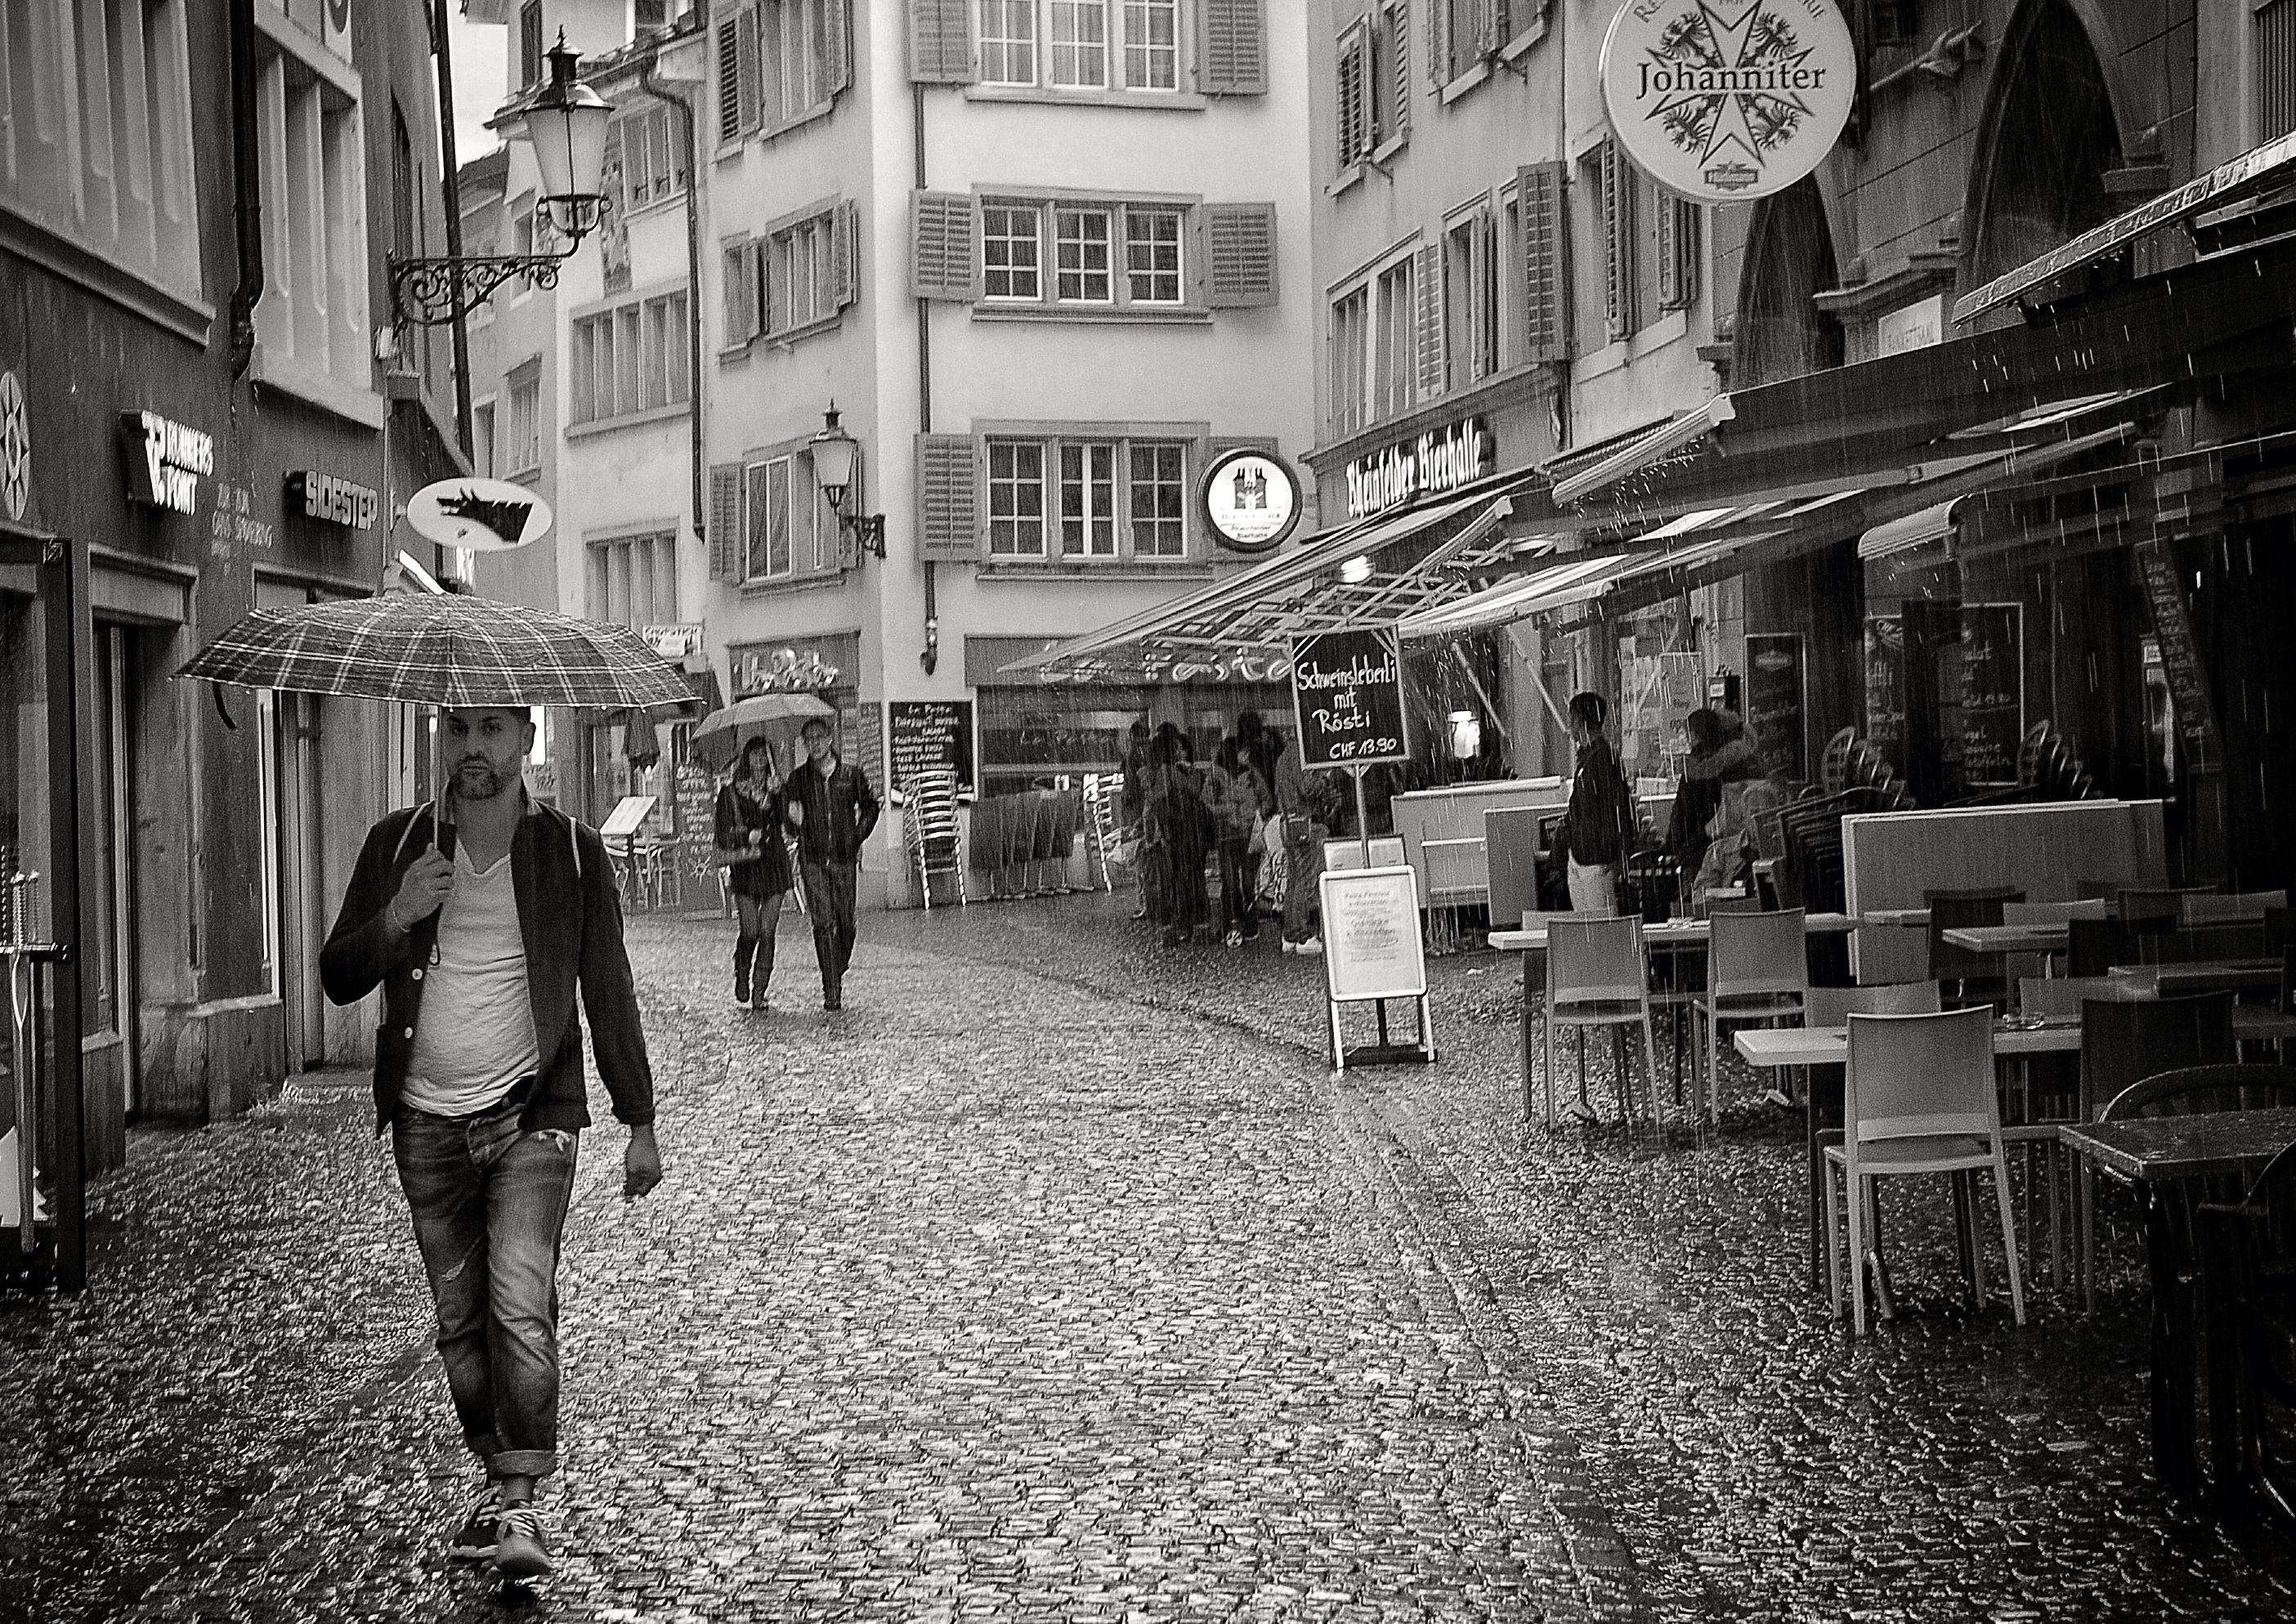
pedestrian, black and white, people, road, street, photography, rain, alley, city, urban, cityscape, umbrella, nikon, black, monochrome, streetphotography, bw, candid, infrastructure, swiss, photograph, snapshot, schweiz, switzerland, zurich, streetphoto, schwarzundweiss, stphotographia, streetscene, strassenszene, strassenfotografie, streetlife, streetpix, thomas8047, onthestreets, 175528, zurichstreet, nikond300s, neighbourhood, streetartz ri, zuri, urban area, monochrome photography, human settlement, nonbuilding structure